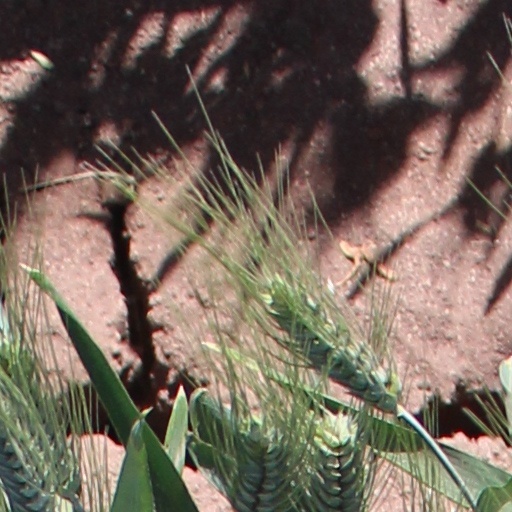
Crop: wheat